Idiocracy

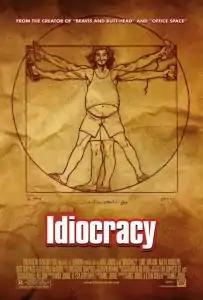
Theatrical release poster

Idiocracy is a 2006 American science fiction comedy film co-produced and directed by Mike Judge from a screenplay written by Judge and Etan Cohen based on a story written by Judge. The plot follows United States Army librarian Joe Bauers and prostitute Rita, who undergo a government hibernation experiment. Joe and Rita awake five hundred years later in a dystopian anti-intellectual society. The cast includes Luke Wilson, Maya Rudolph, Dax Shepard, Terry Crews, David Herman, Justin Long, Andrew Wilson, and Brad Jordan.